Gaza humanitarian crisis (2023–present)

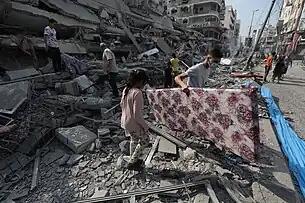
People stand amid the rubble of a building and looking at the ground. A man is carrying a large flower-patterned object.

The Gaza Strip is experiencing a humanitarian crisis as a result of the Gaza war. The crisis includes both an impending famine and a healthcare collapse. At the start of the war, Israel tightened its blockade on the Gaza Strip, which has resulted in significant shortages of fuel, food, medication, water, and essential medical supplies. This siege resulted in a 90% drop in electricity availability, impacting hospital power supplies, sewage plants, and shutting down the desalination plants that provide drinking water. Doctors warned of disease outbreaks spreading due to overcrowded hospitals.